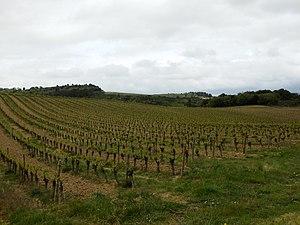
Donazac est une commune française, située dans le département de l'Aude en région Occitanie.